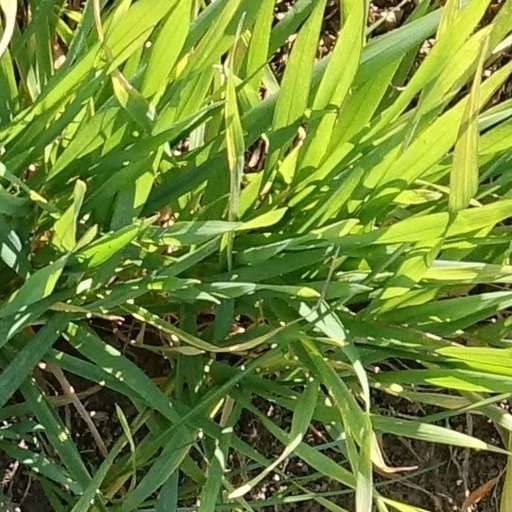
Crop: wheat